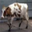
Label: cattle